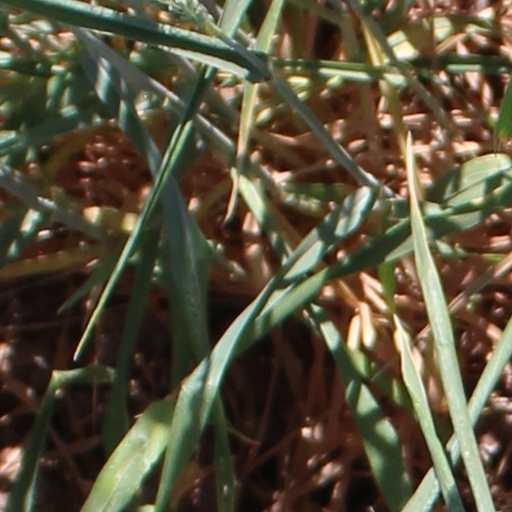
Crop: wheat